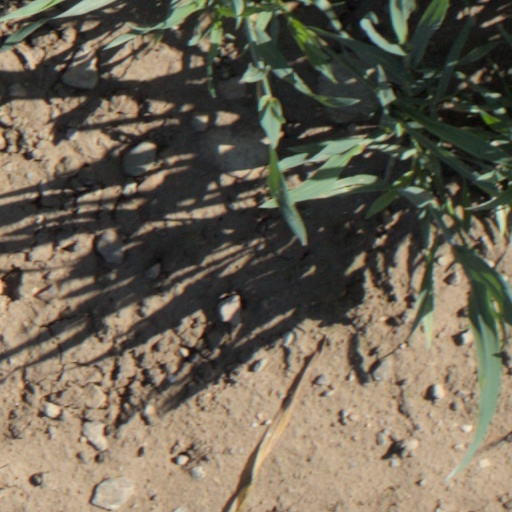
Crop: wheat